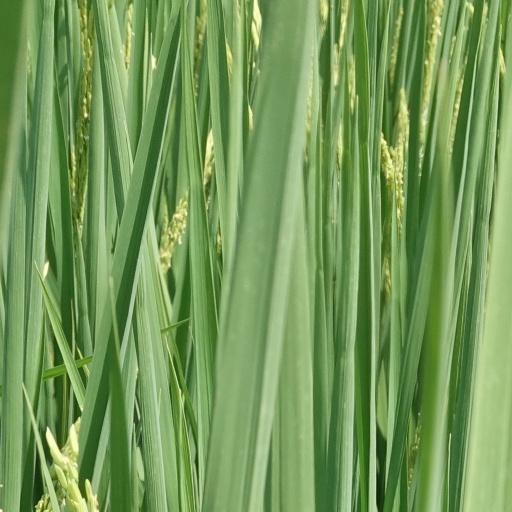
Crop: rice